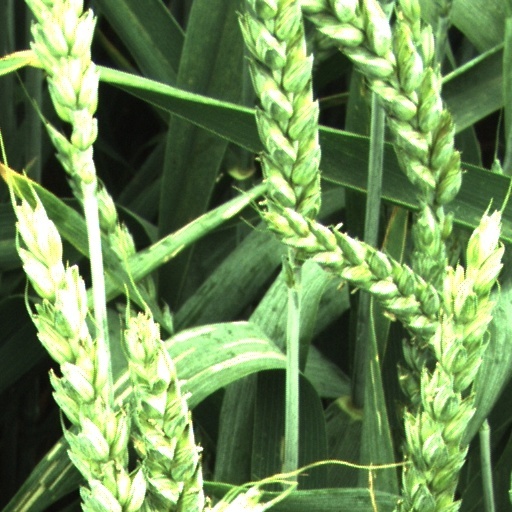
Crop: wheat